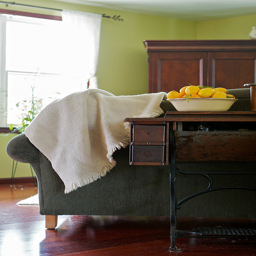
a blanket that is on a green couch
A vacant living room with blanket on side of couch
a living room with a bowl of fruit on a table
Some lemons in a bowl on a table and a blanket on the back of a sofa.
A table with a bowl of lemons next to a cover on a couch.